2024–25 Petro de Luanda basketball season

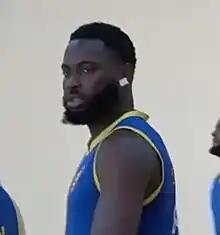
Aboubakar Gakou led Petro to another treble and won his third Angolan League MVP award

After the successful previous season, veteran Jone Pedro left the club (after 5 years), along with Gerson Gonçalves (after 9 years), who signed a contract in France. The team reinforced themselves with Solo Diabate, who returned after one season in Libya, and Patrick Gardner. The season began with the Supertaça de Angola on November 24, 2024; Petro won the cup for an eleventh time after easily defeating Interclube in the game.